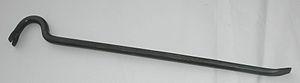
PINCE A CROSSE ET ARRACHE-CLOU
Une pince-monseigneur est un levier en acier avec des extrémités finissant en biseau, dont une extrémité est recourbée. Elle est utilisée dans bon nombre de métiers pour sa fonction première, servir de levier, notamment pour fracturer un cadenas ou une chaîne. Ce n'est pas une pince au sens actuel.
Le pied-de-biche est un terme générique populaire qui désigne différents objets et notamment des outils fendus en deux parties égales à leur extrémité.